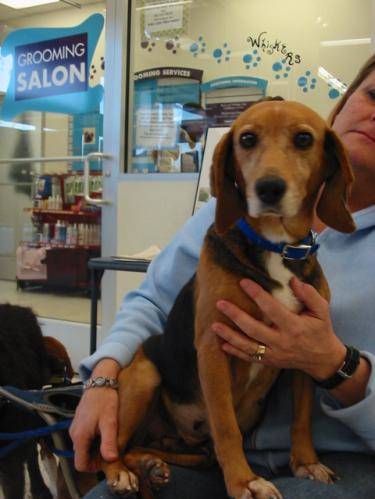
Label: dog